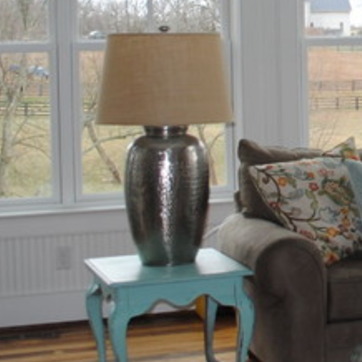
Material: ceramic